Bandholm

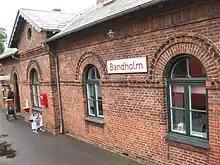
Bandholm Station in the town.

Initially, the channel leading to the port was dredged to allow vessels to pass through to a depth of over a width of with a widened stretch of for vessels to negotiate a turn. A pier was built with a length of and a width of at its head in order to facilitate quick and easy loading of grain; there were also two shorter piers for use by smaller vessels in a draft of . The port served the town of Maribo which is located 4 miles (6 km) away with connections to Nakskov, Rødby, and Sakskøbing stations. It also had a repair facility and a building yard. Two beacons at the northeastern end of Lindhom provided the required guidance for the vessels through the approach channel to the port. For loading grain and coal, electric cranes and two grain elevators were fixed on the quay. Today, appropriate, navigational facilities are operated during the season with red lights, range lights at fixed heights, buoys, and a channel marked out with red spar buoys to facilitate navigation into and out of the harbor. The tidal fluctuation noted every 6 hours is of the order of 1 foot at the harbor. During gales it varies between .